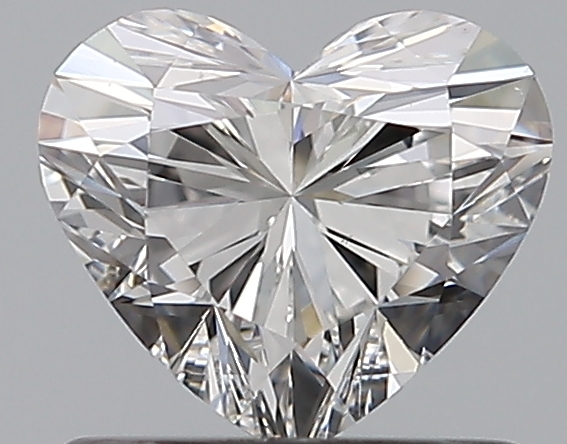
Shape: heart
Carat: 0.7
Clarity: VS1
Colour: F
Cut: EX
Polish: EX
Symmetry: EX
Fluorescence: N
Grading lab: GIA
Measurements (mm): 5.42 x 6.24 x 3.72